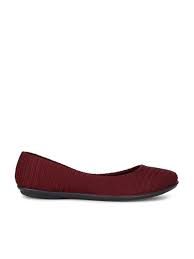
Label: Ballet Flat